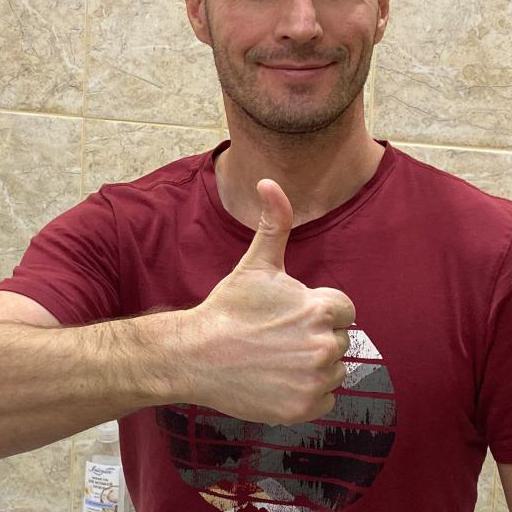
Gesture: like